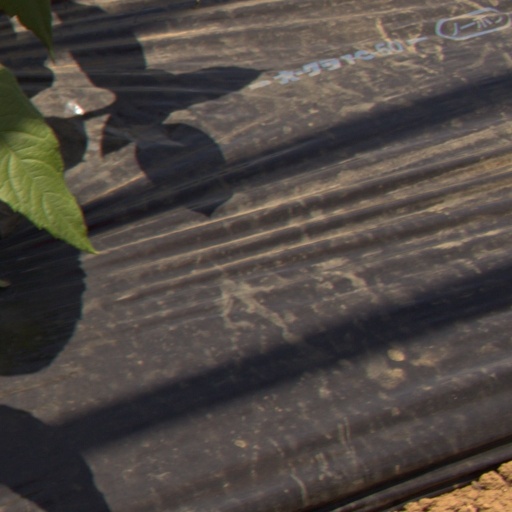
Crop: Jerusalem artichoke